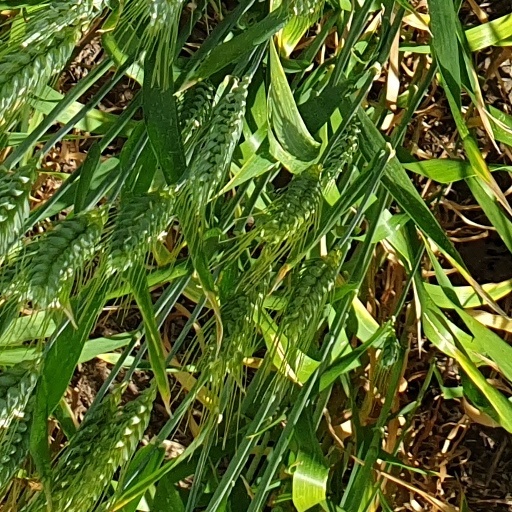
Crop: wheat